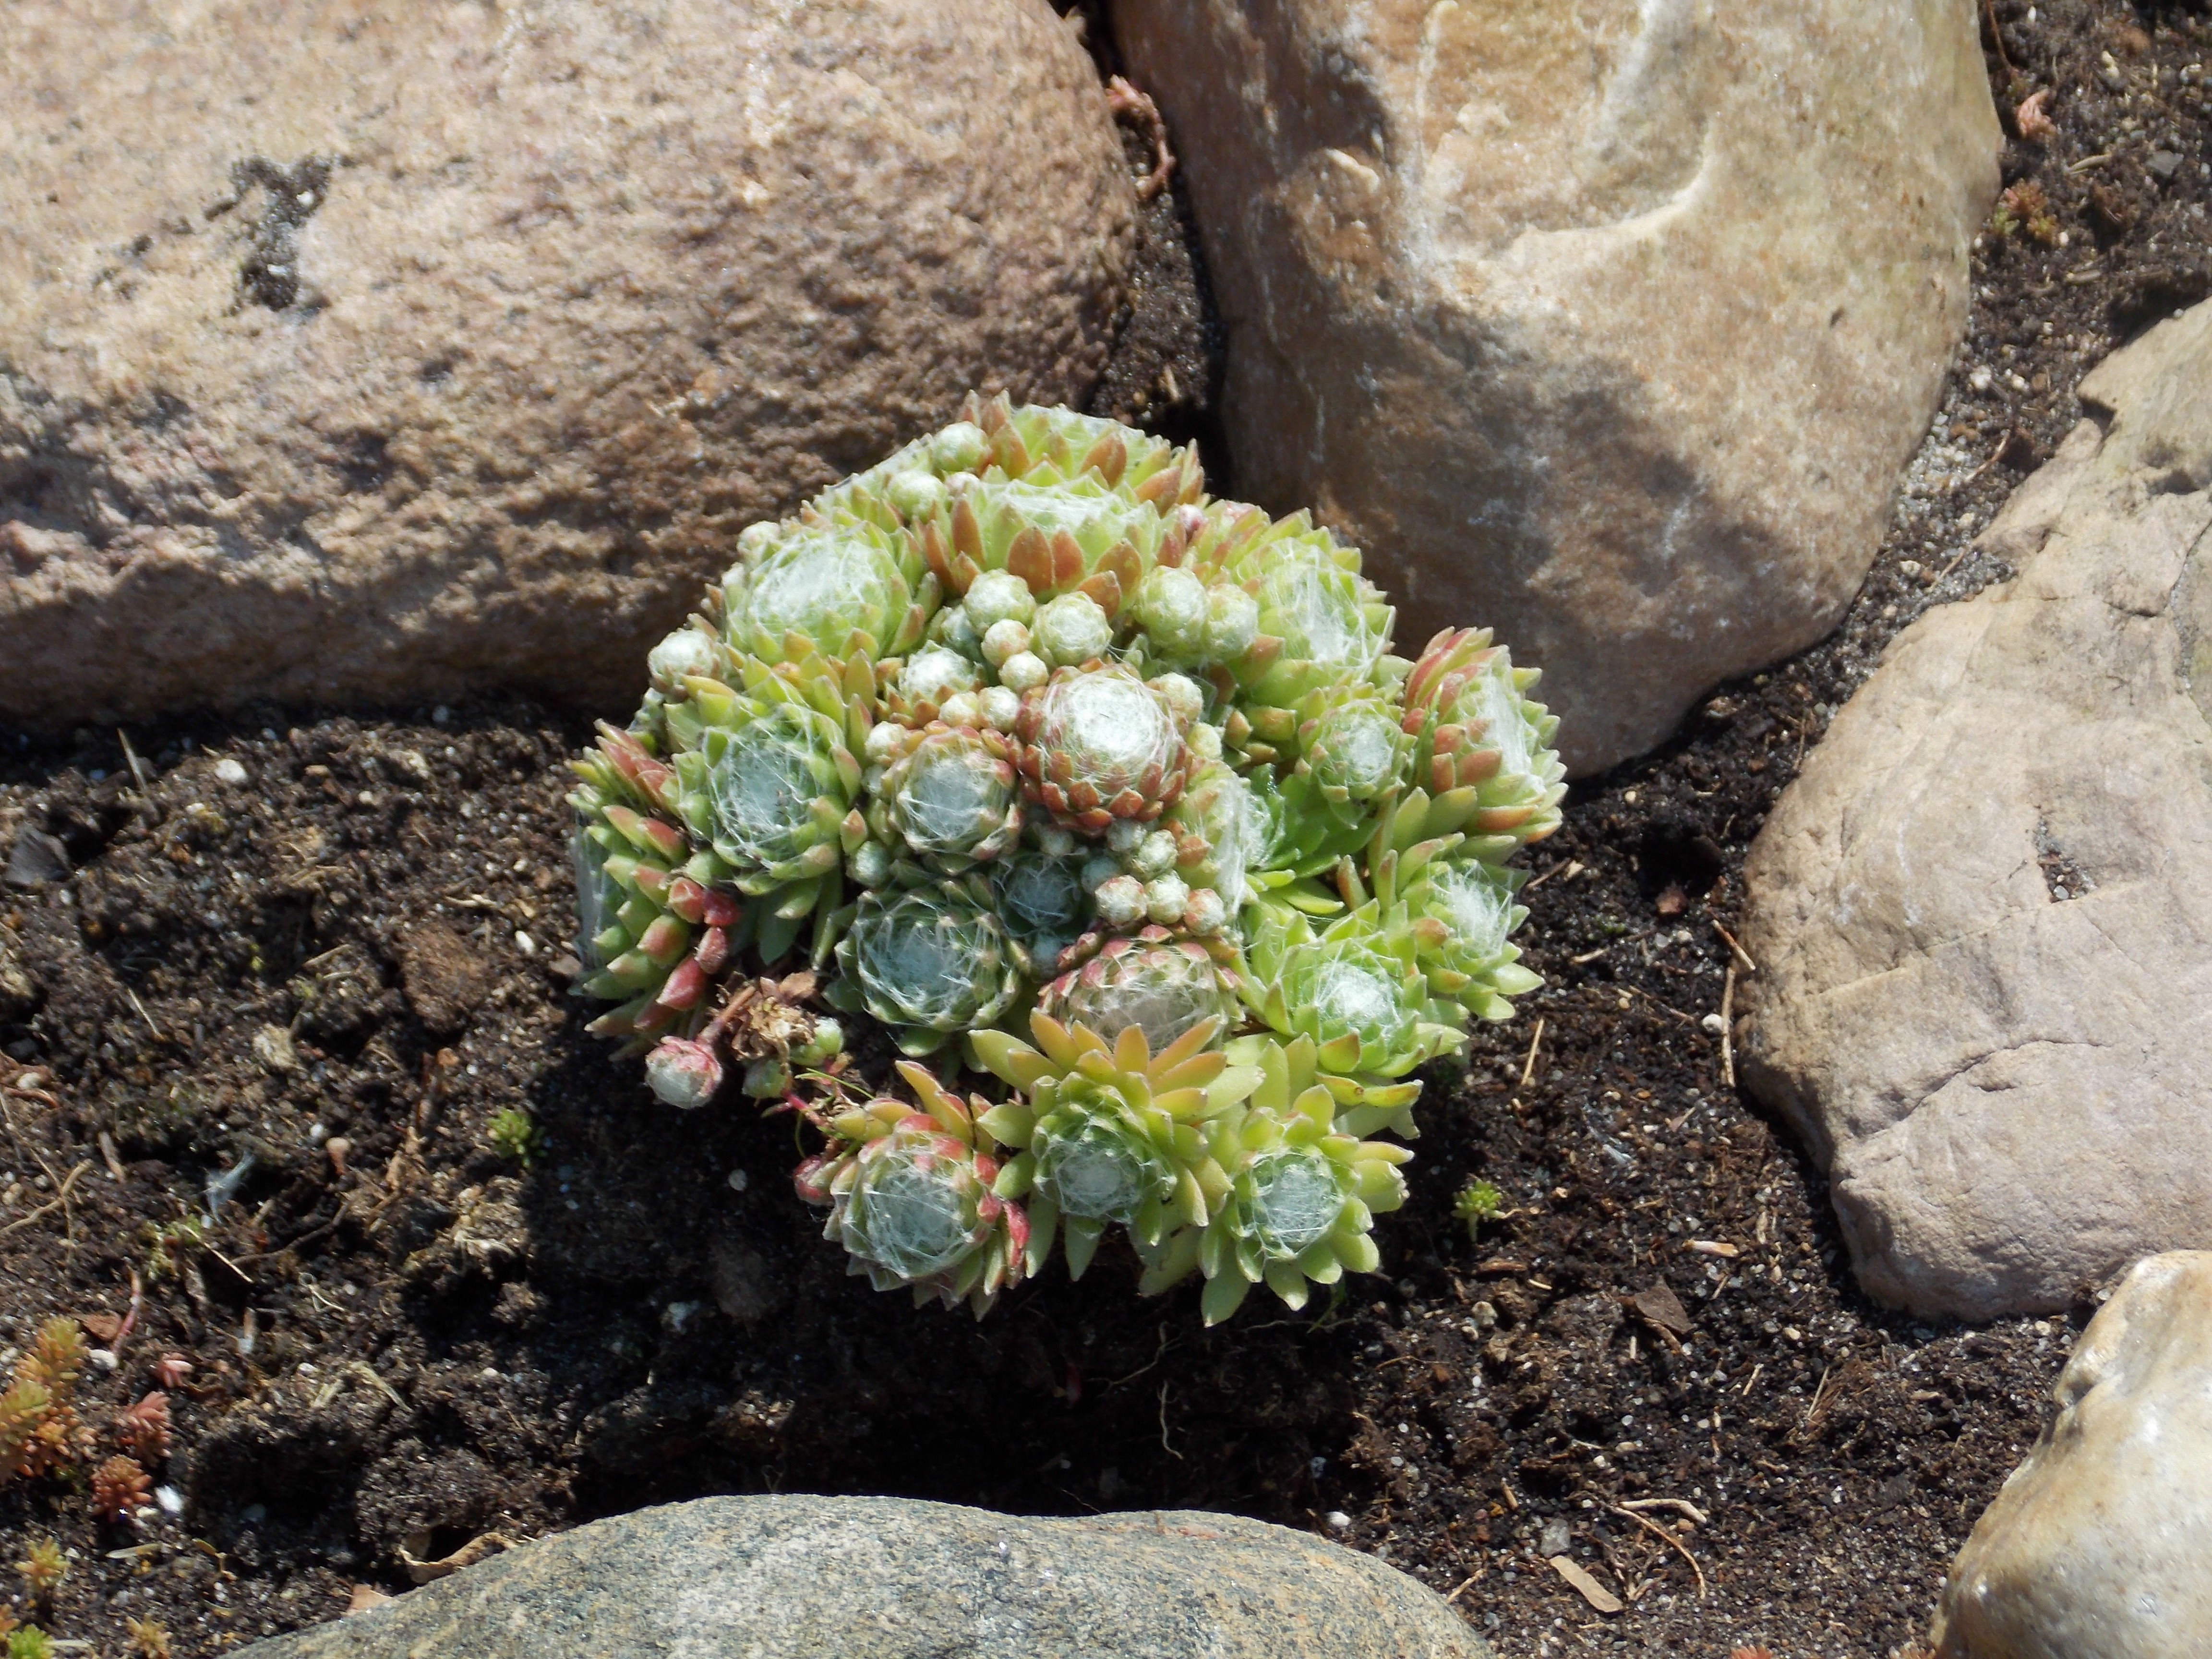
nature, plant, leaf, flower, spring, produce, soil, botany, garden, flora, flowering plant, stone garden, land plant